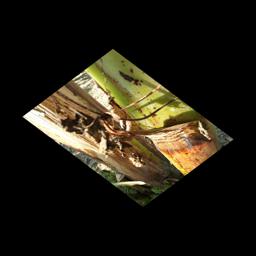
Label: PSEUDOSTEM WEEVIL